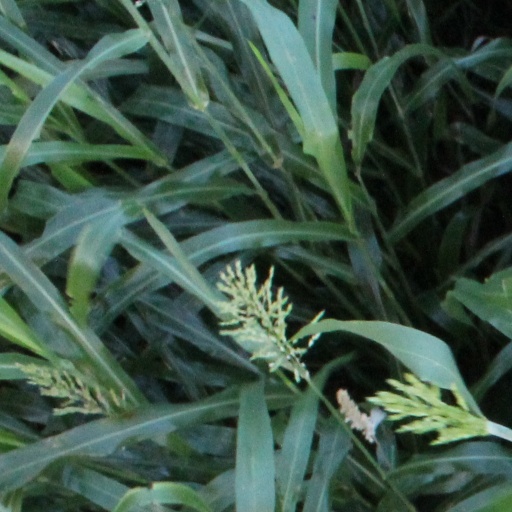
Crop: sorghum